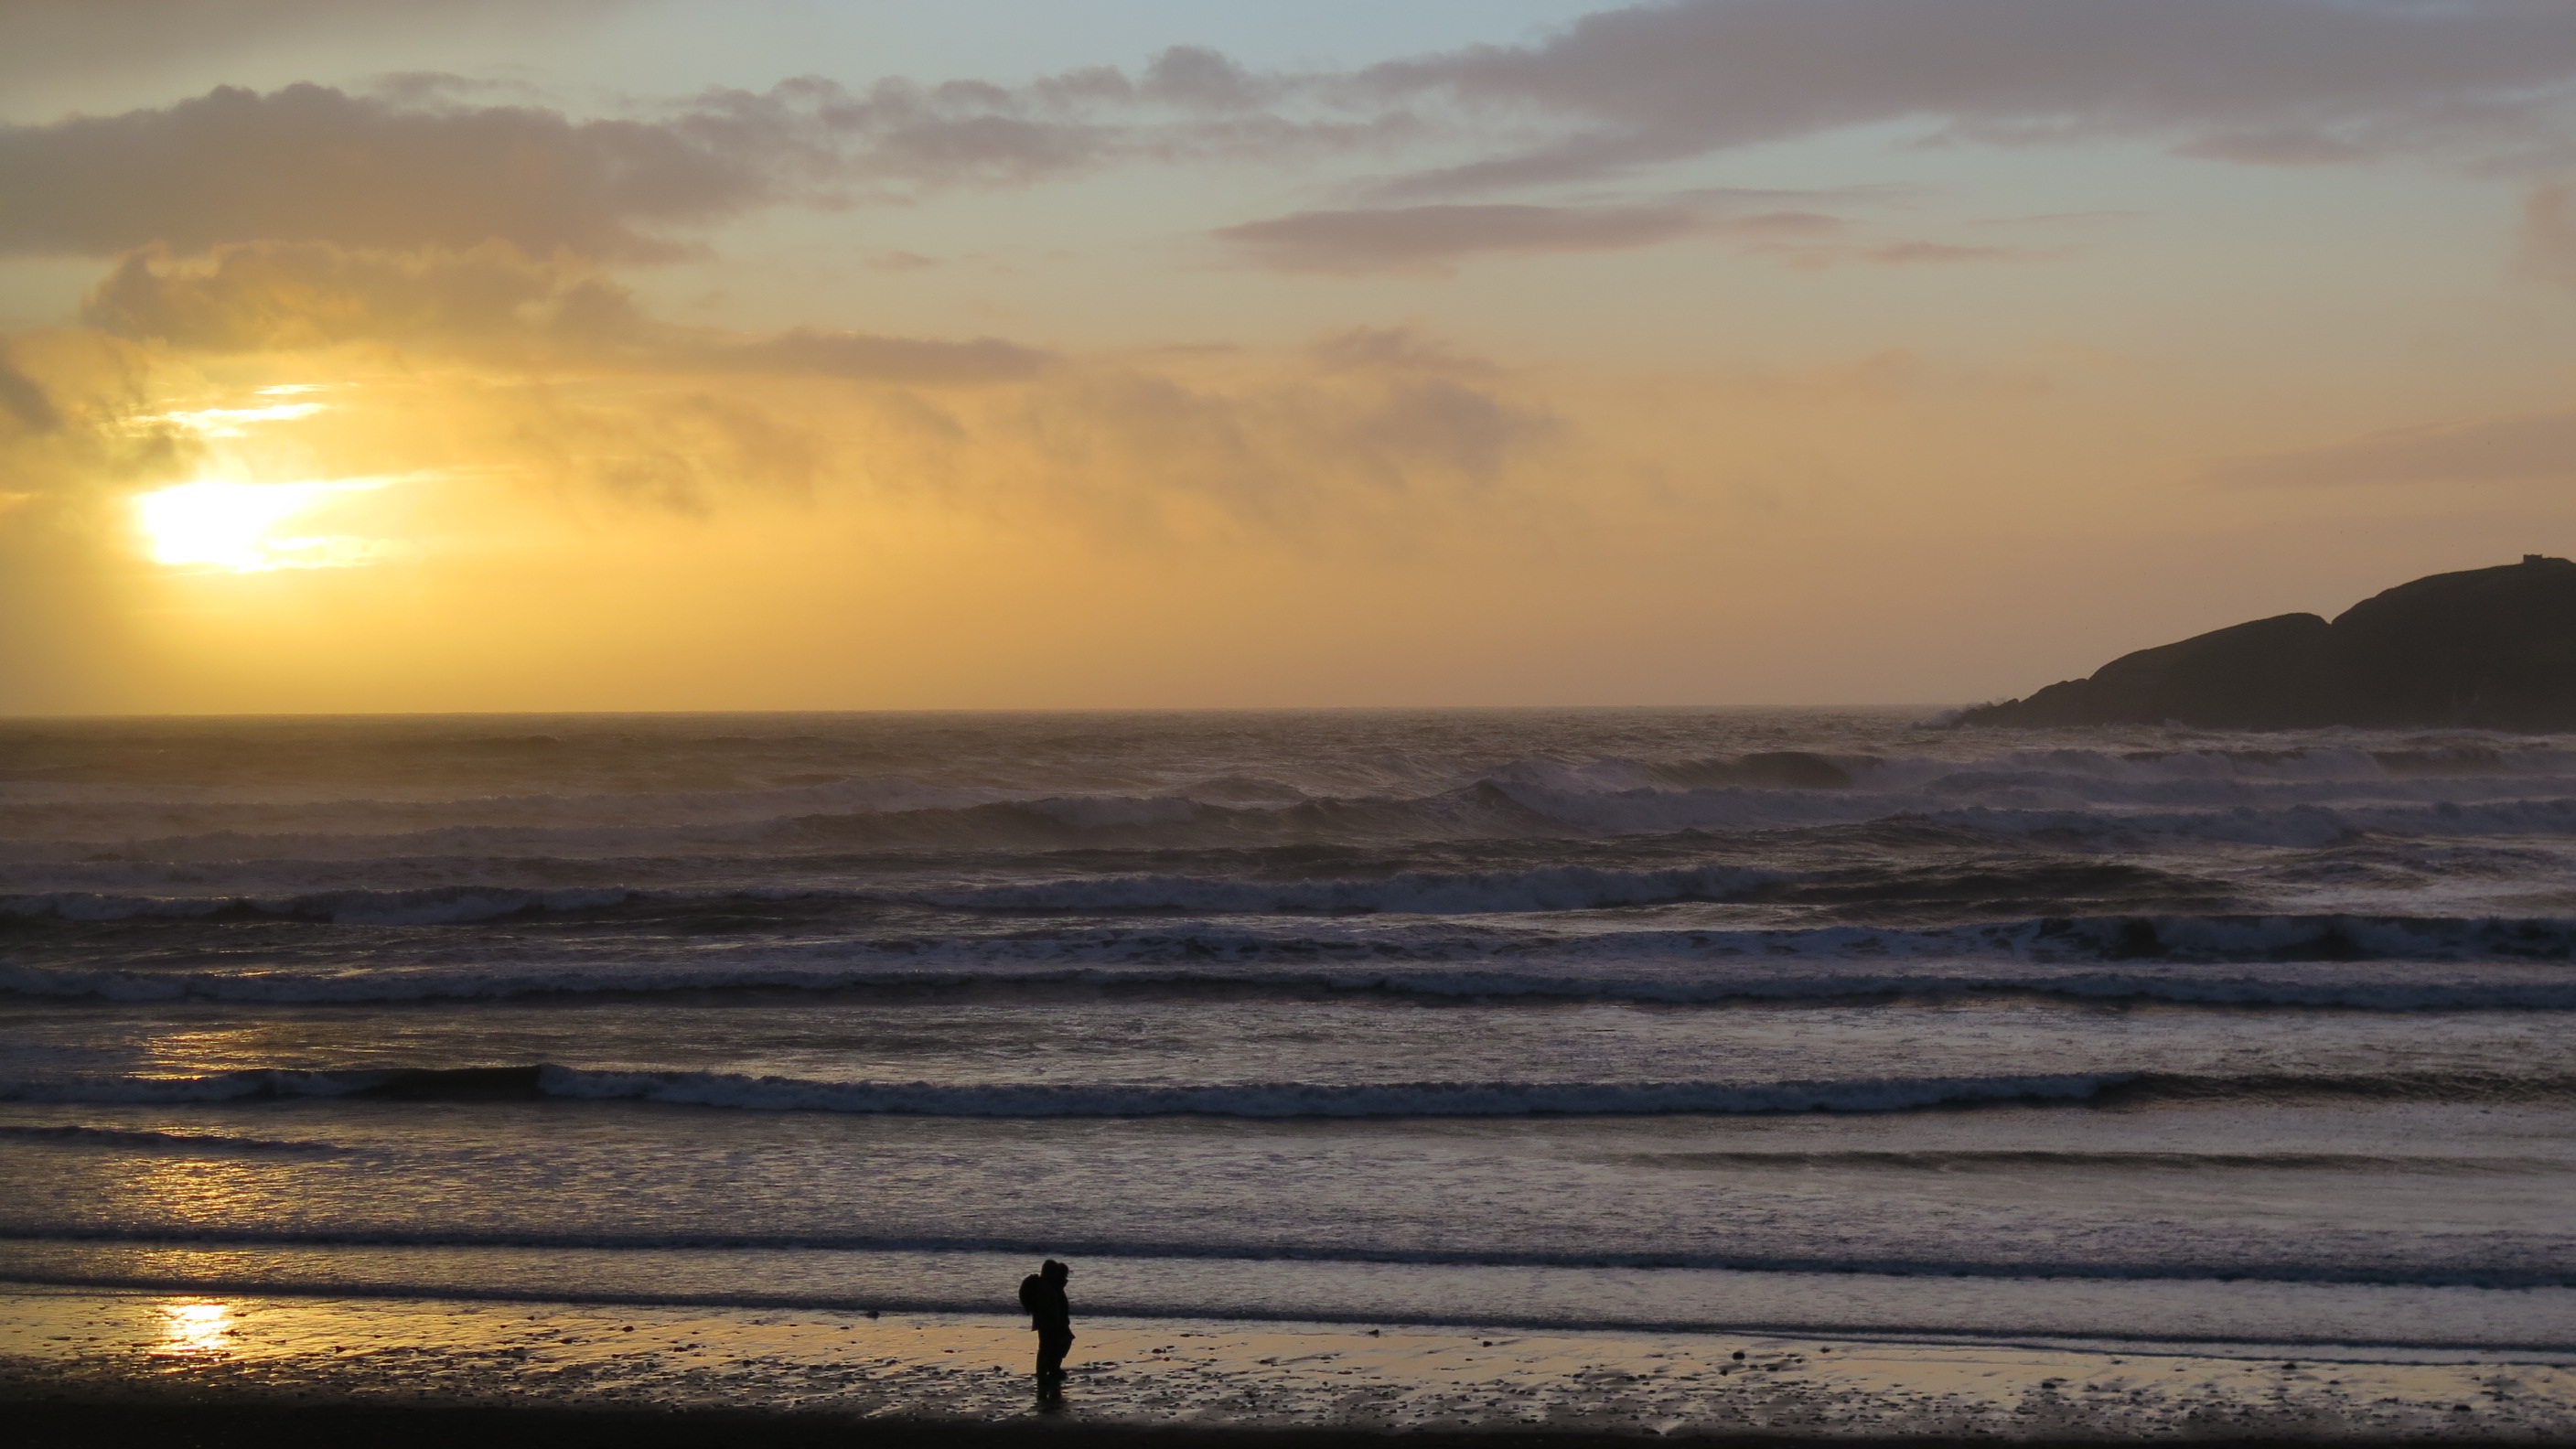
beach, sea, coast, sand, ocean, horizon, cloud, sky, sun, sunrise, sunset, sunlight, morning, shore, wave, dawn, atmosphere, dusk, evening, reflection, bay, body of water, loch, afterglow, atmospheric phenomenon, wind wave